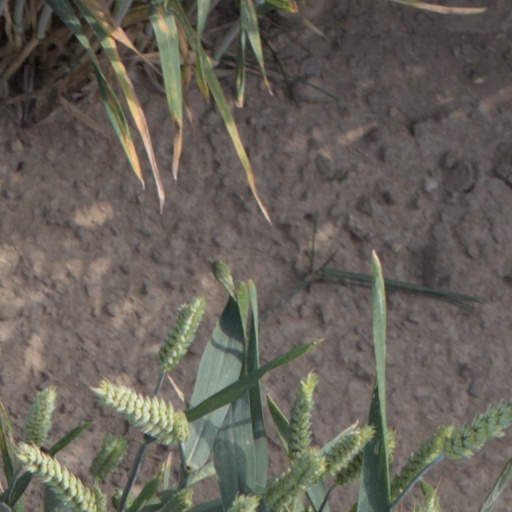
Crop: wheat